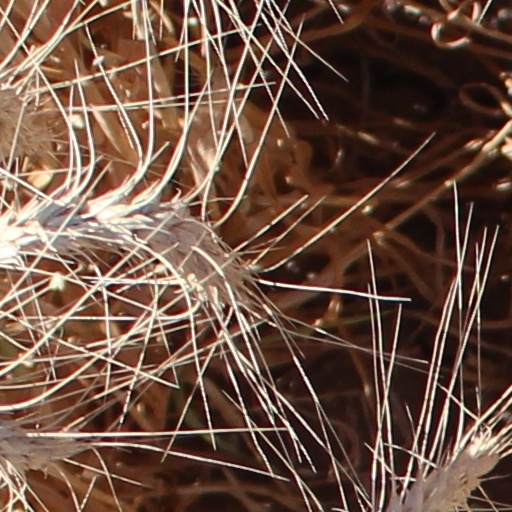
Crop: wheat